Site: brandenburg
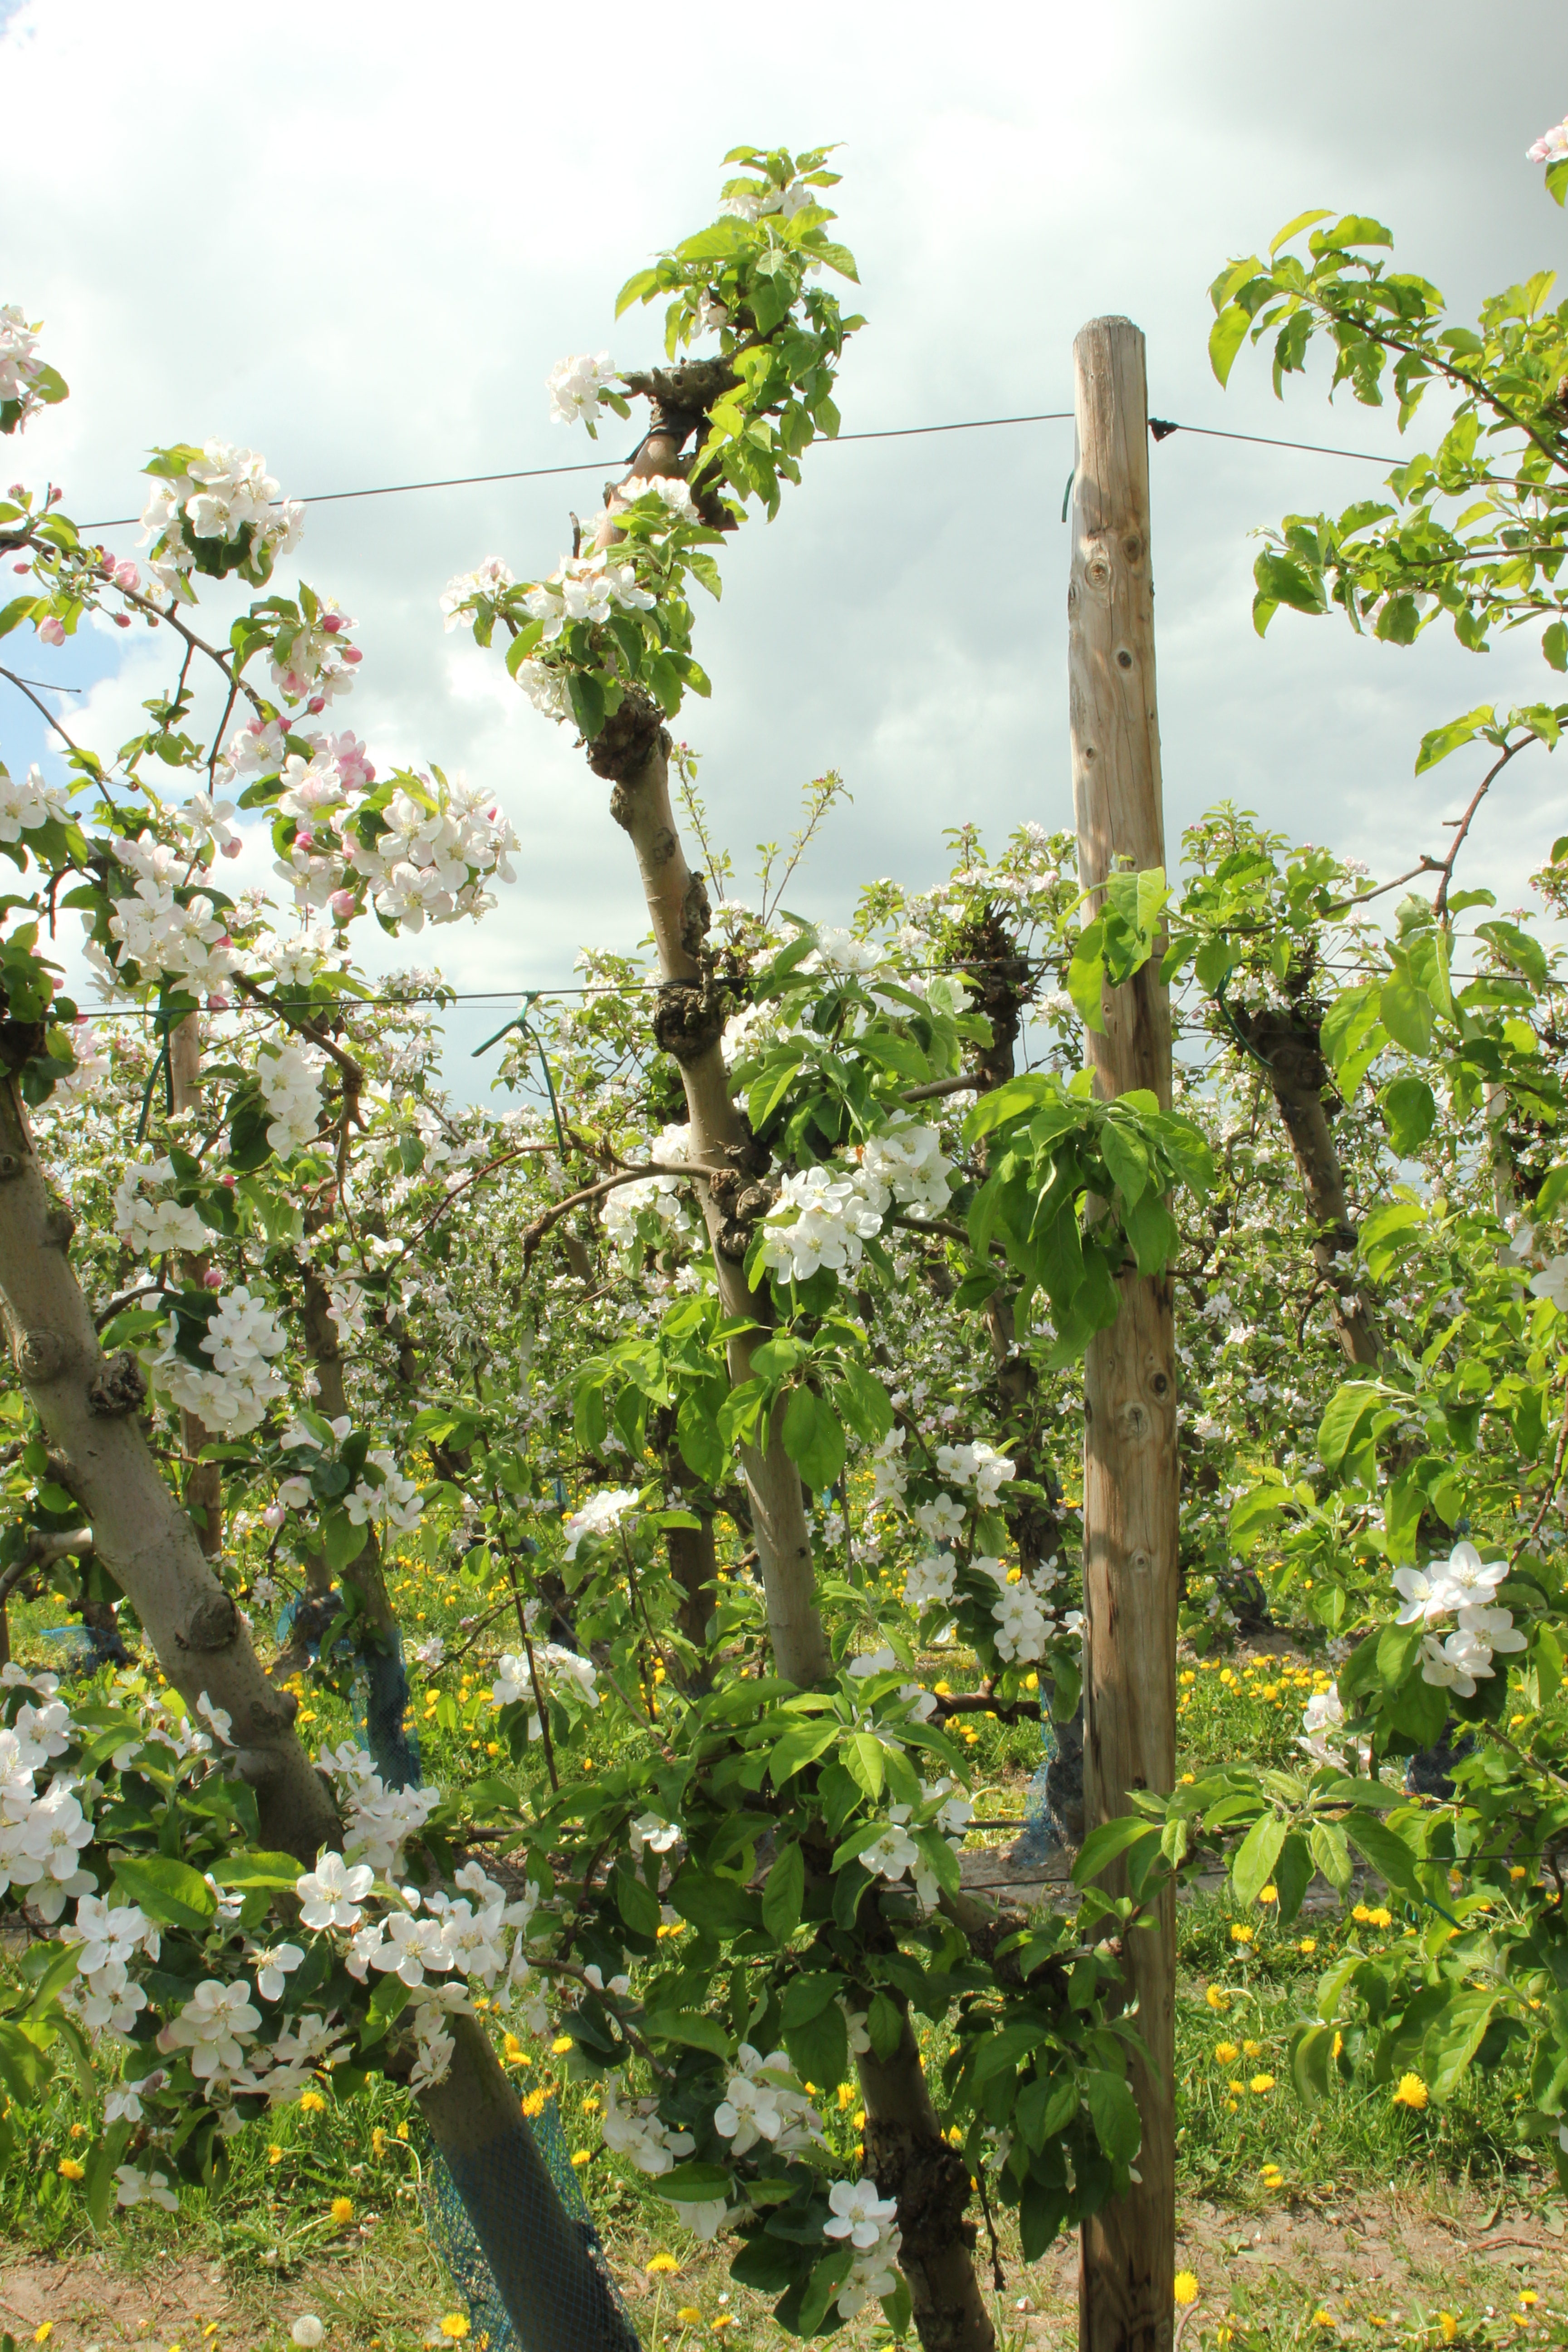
Growth stage (BBCH 65): Flowering